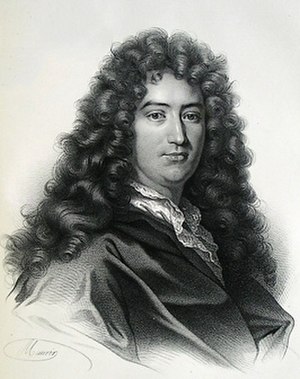
Jean-François Regnard
Jean-François Regnard var en fransk lystspilforfatter.